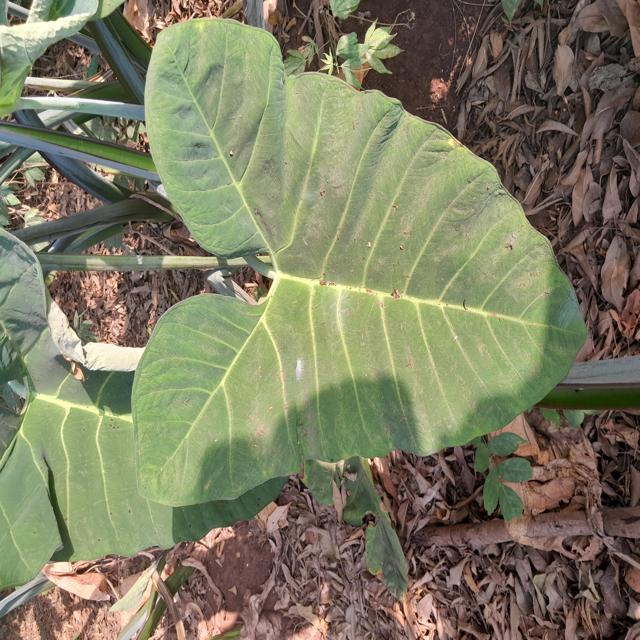
Label: Healthy